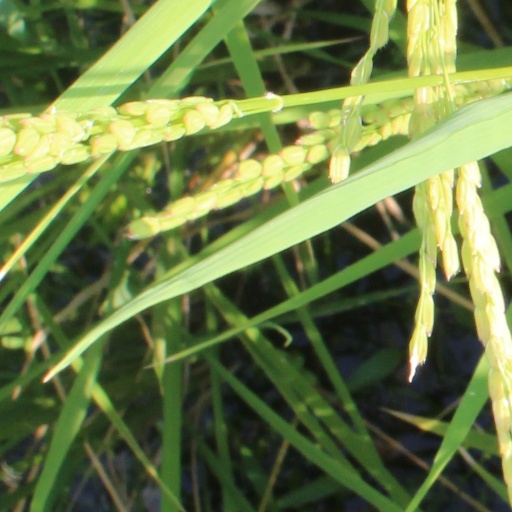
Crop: rice